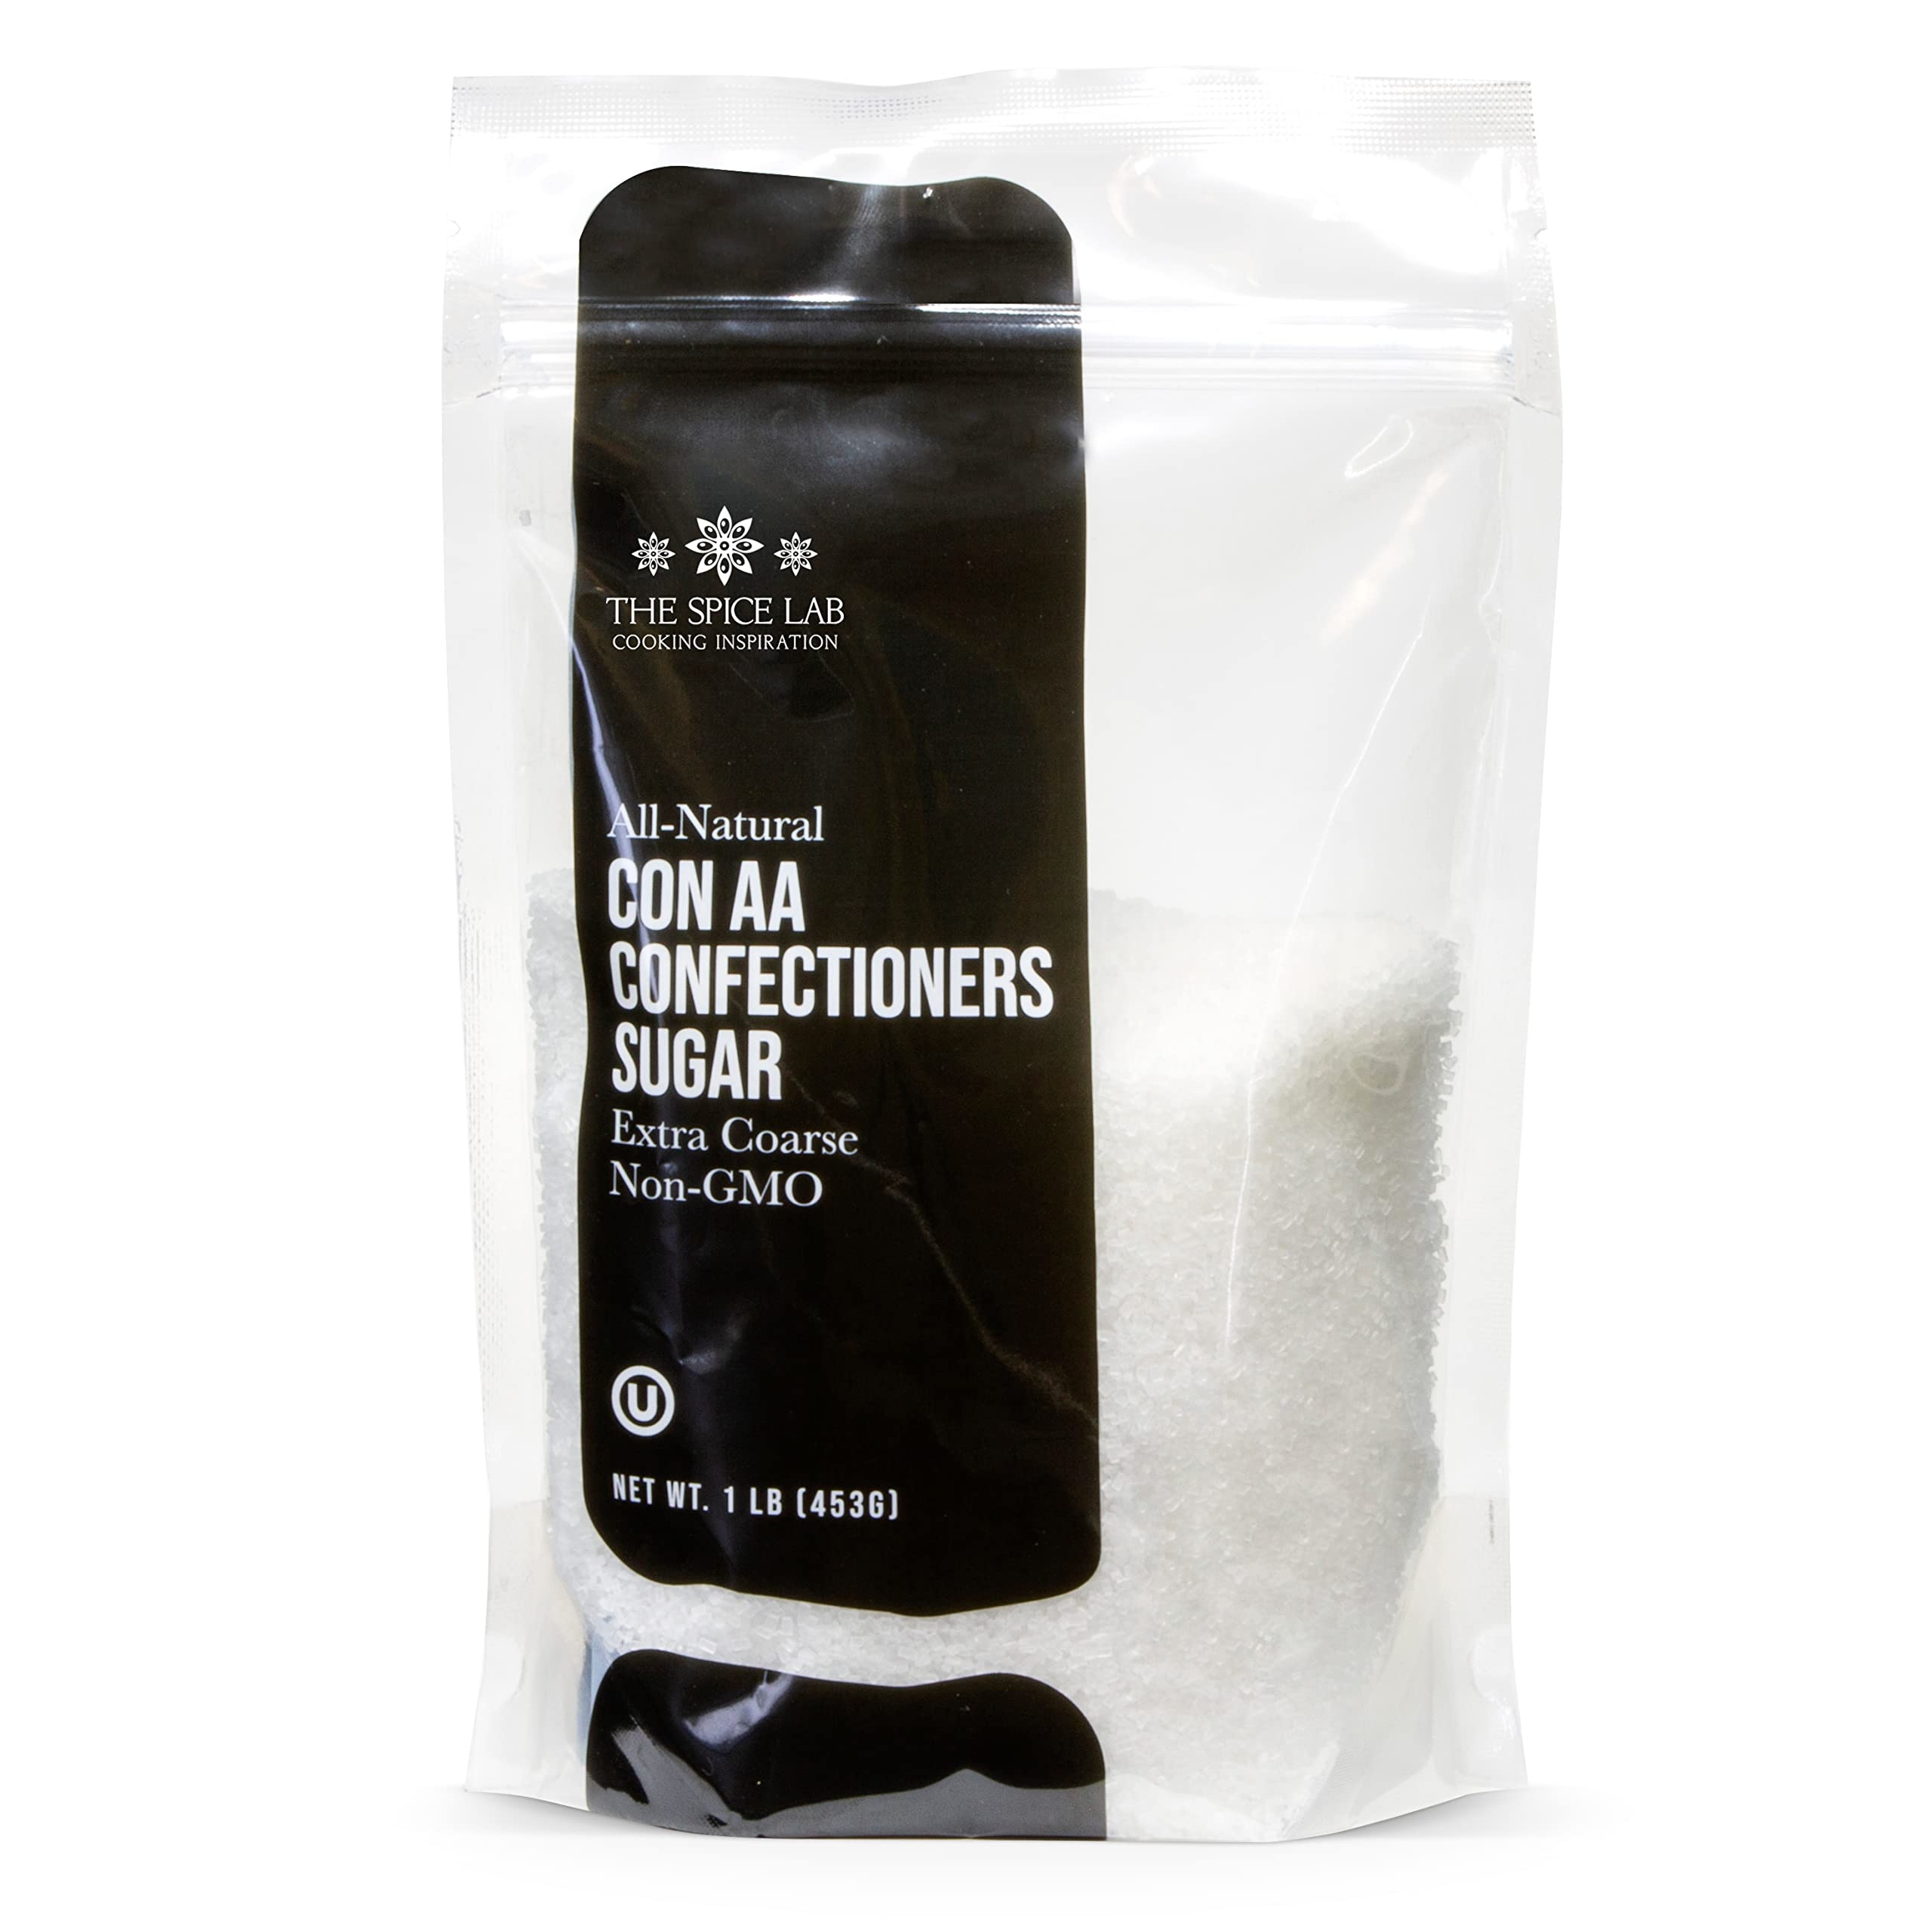
The Spice Lab Confectioners Sugar - Extra Coarse Sugar - 1 Pound - Con AA - Sugar Crystals for Baking and Cupcake Decorations -
Con AA Sugar is a type of coarse sugar with a visibly large, uniform particle size. It offers a unique luster and sparkle that will enhance the appearance of your frosted cookies and baked goods. Con AA will add a crunchy bite of sweetness to any baked goods. Ideal for making frostings, glazes, sprinkles, fudge, ice cream and candy. This Sugar is ideal for sugar scrubs.
Brand: The Spice Lab
Category: Food, Beverages & Tobacco > Food Items > Cooking & Baking Ingredients > Sugar & Sweeteners